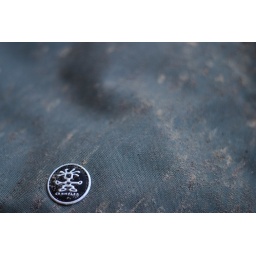
My Crympler bag in an armydress... I drove to some events with my bike during some severe rainshowers.